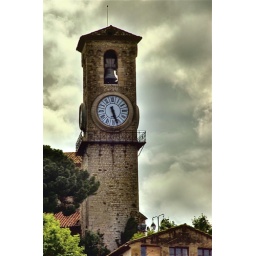
Clock tower at the church over looking the harbor in Cannes